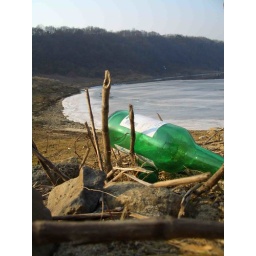
Soju bottle with the Imjim river in the background